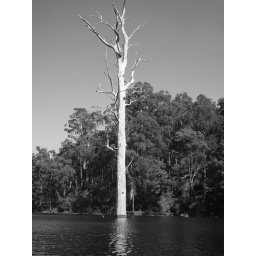
Majestic tree in the lake